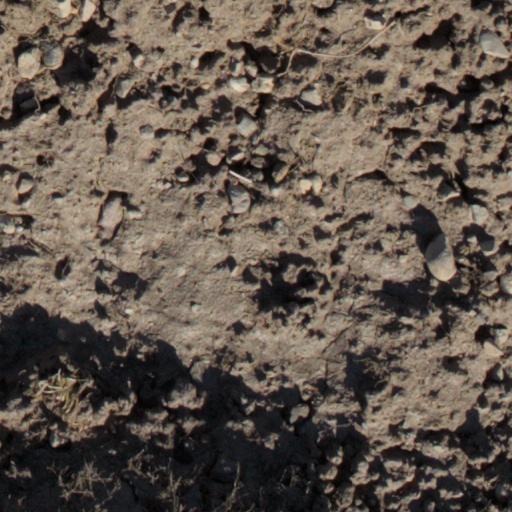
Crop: wheat